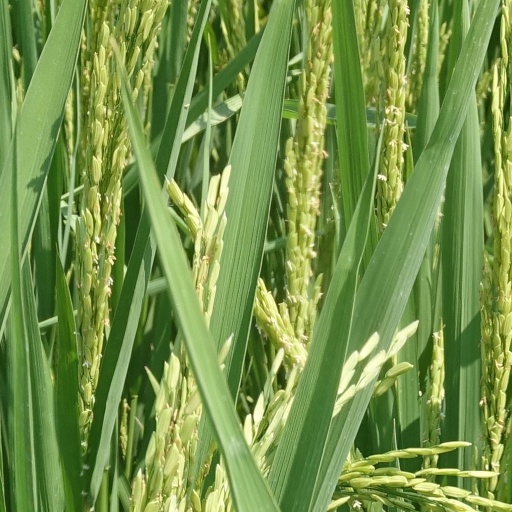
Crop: rice